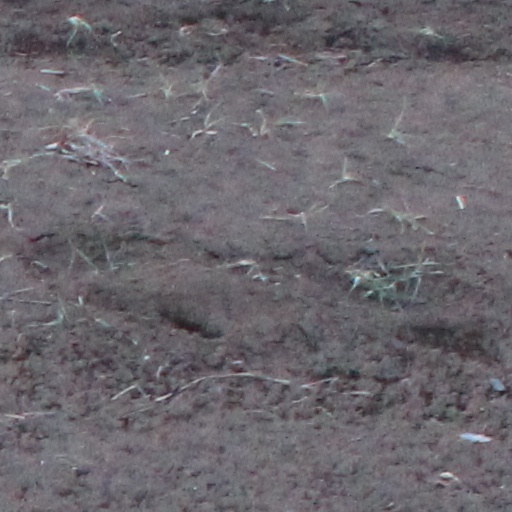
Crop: wheat